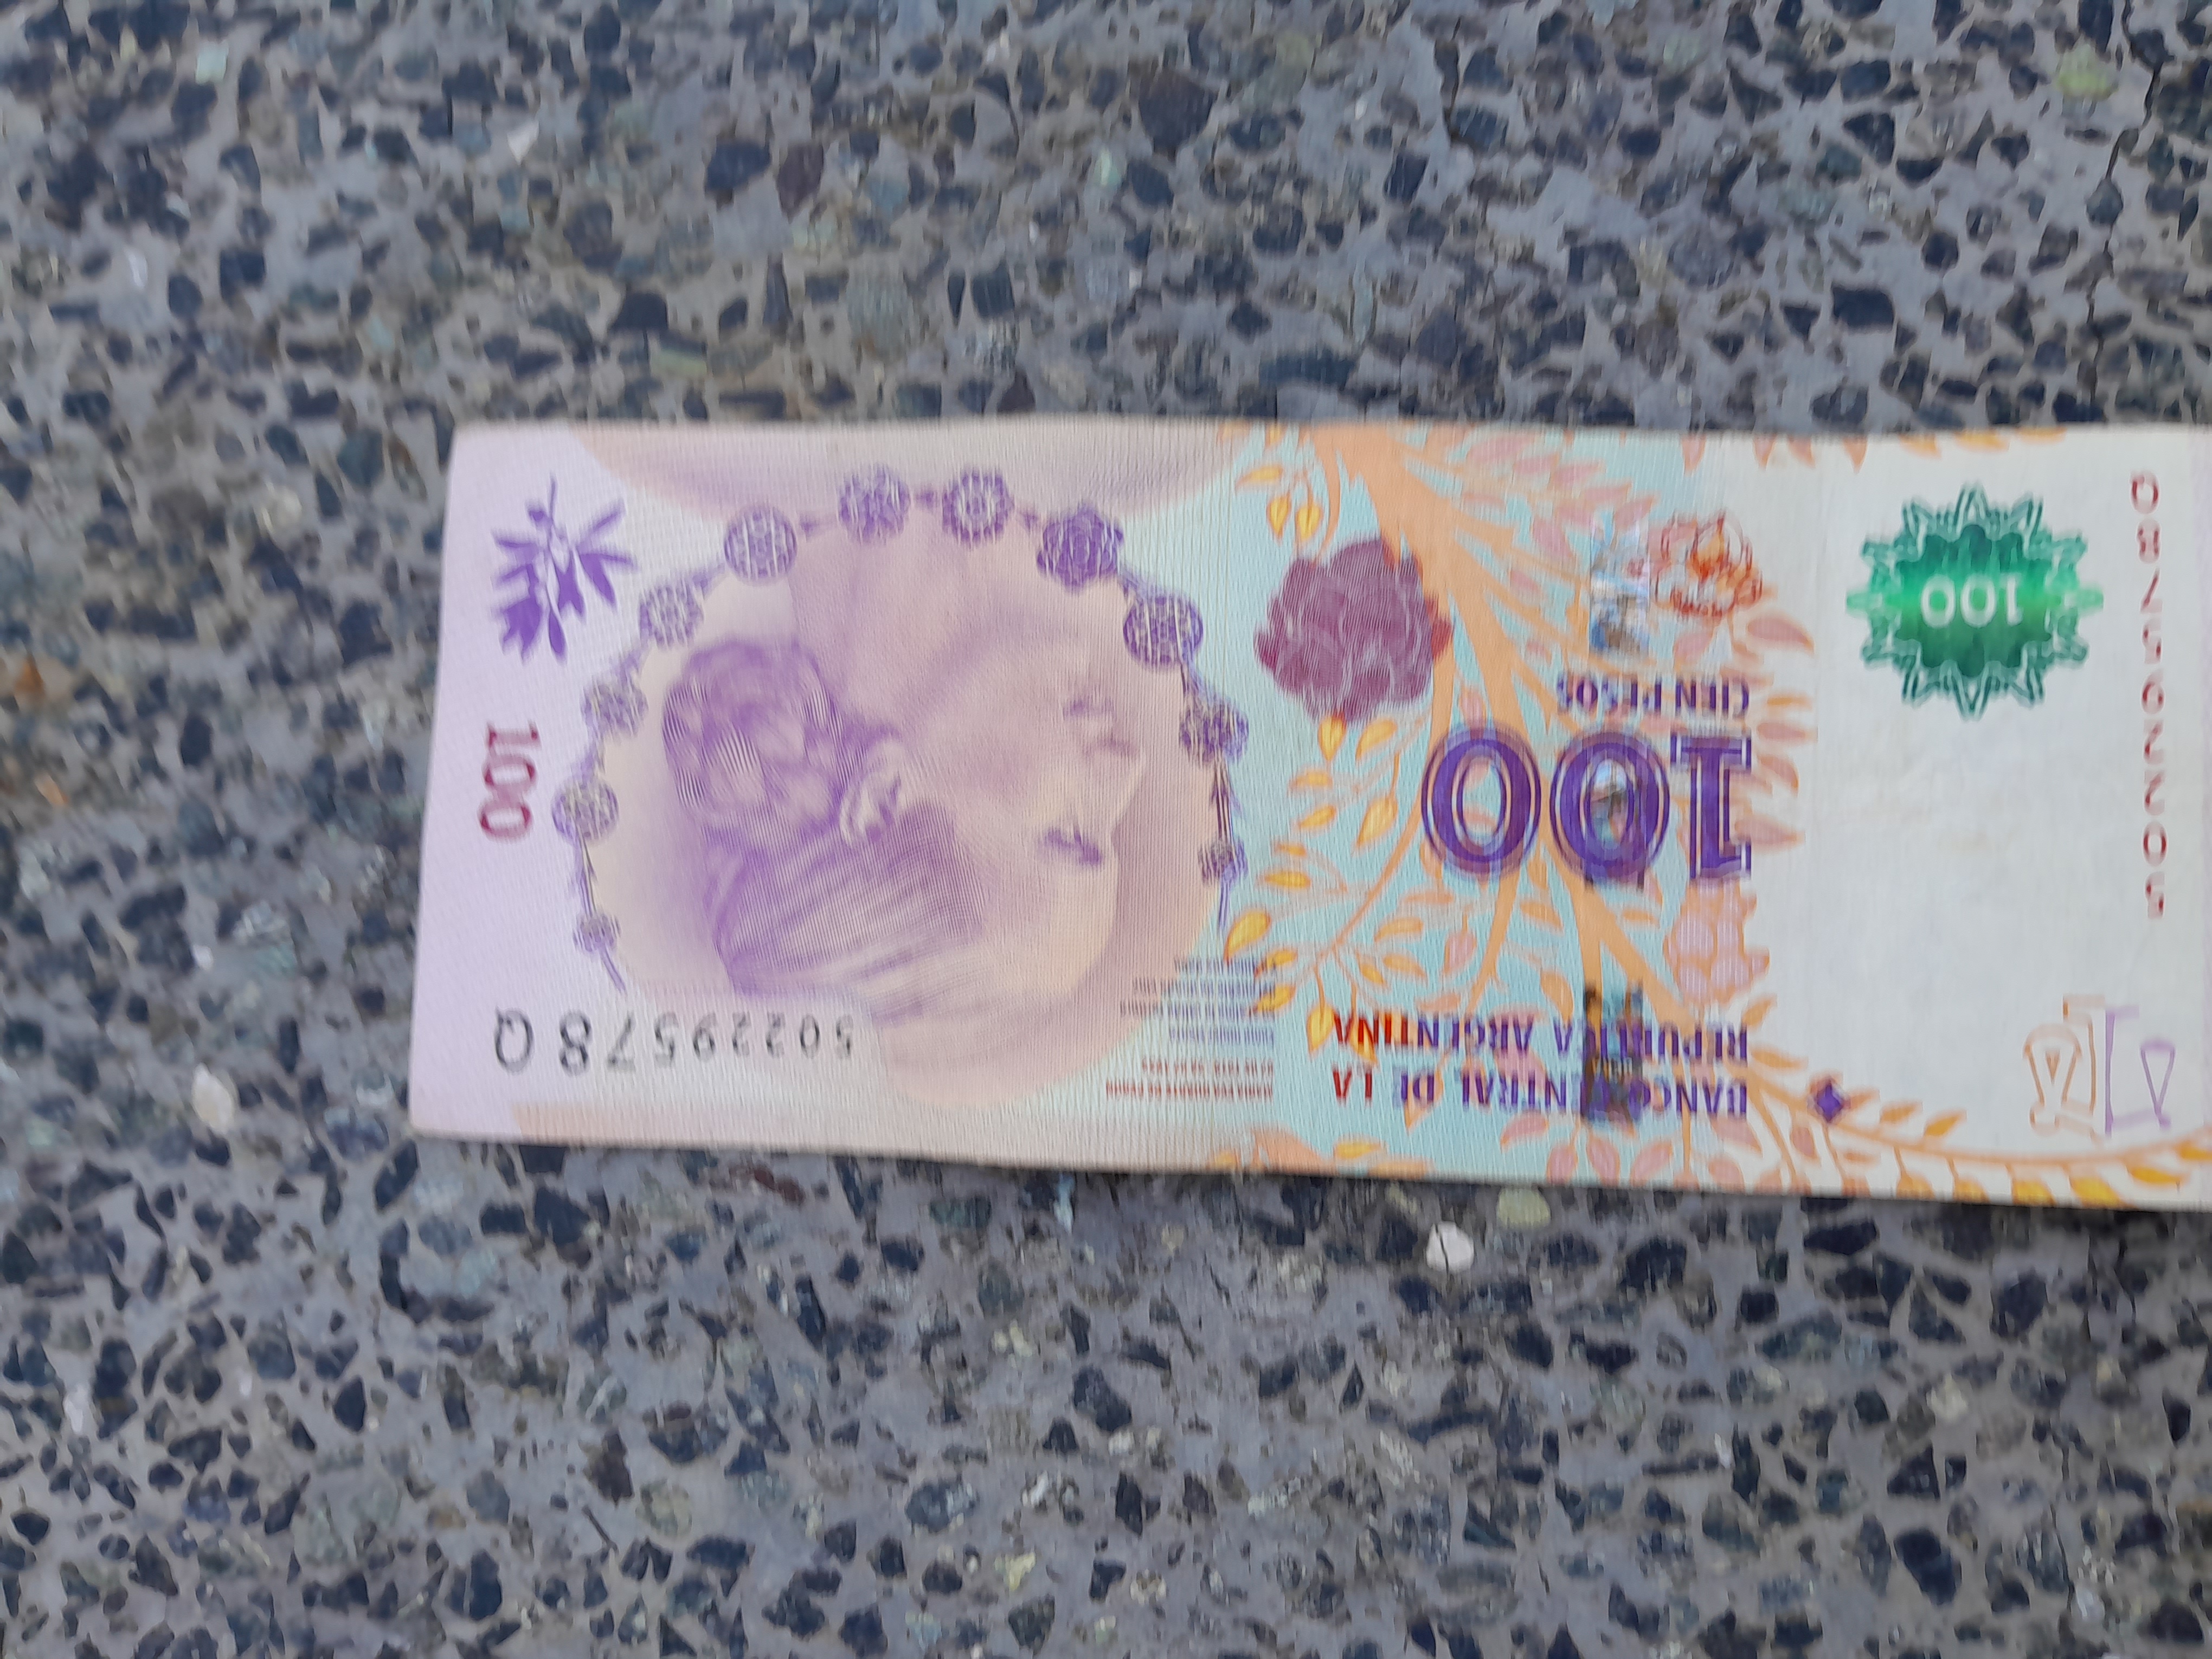
Denominación: 100